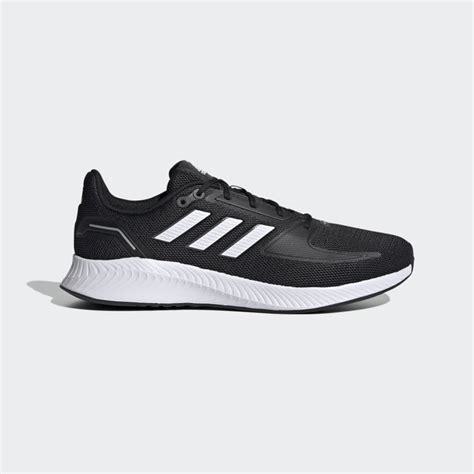
Brand: Adidas
Model: Falcon